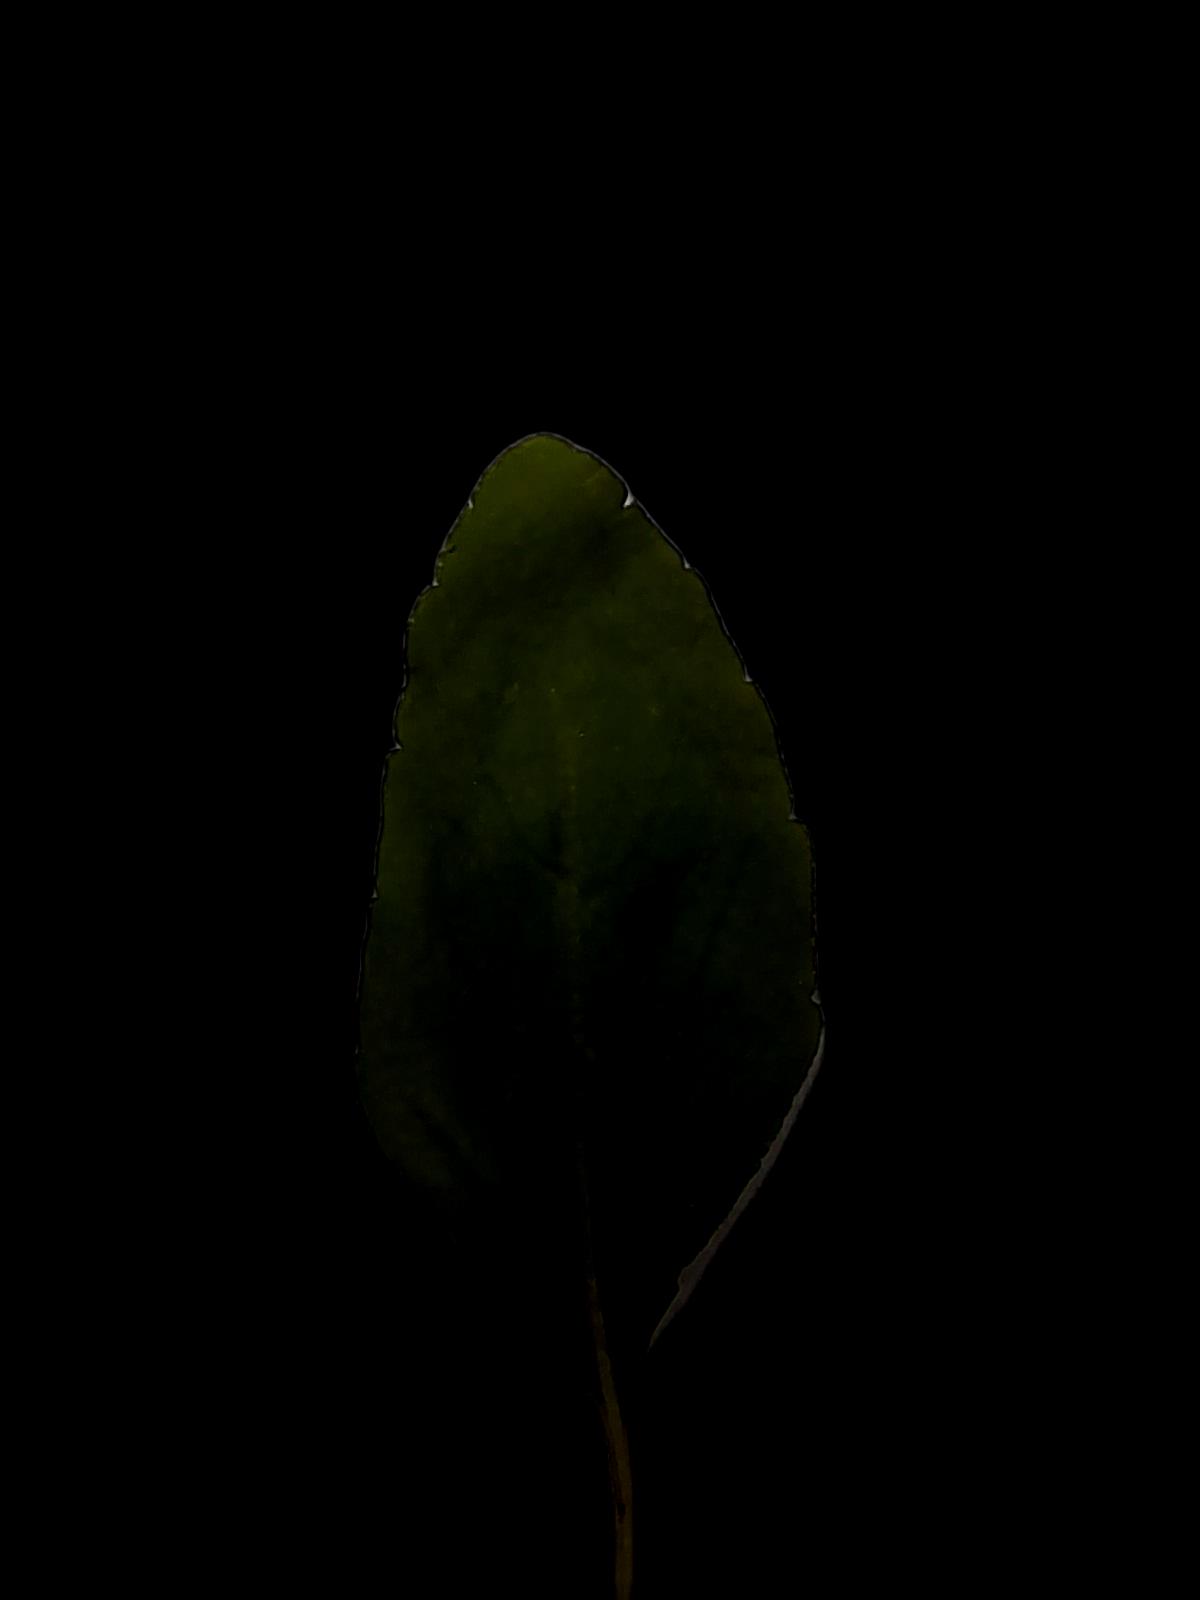
Plant: Tulsi